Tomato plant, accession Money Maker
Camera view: tilt-top (135 deg); turntable rotation: 0 degrees
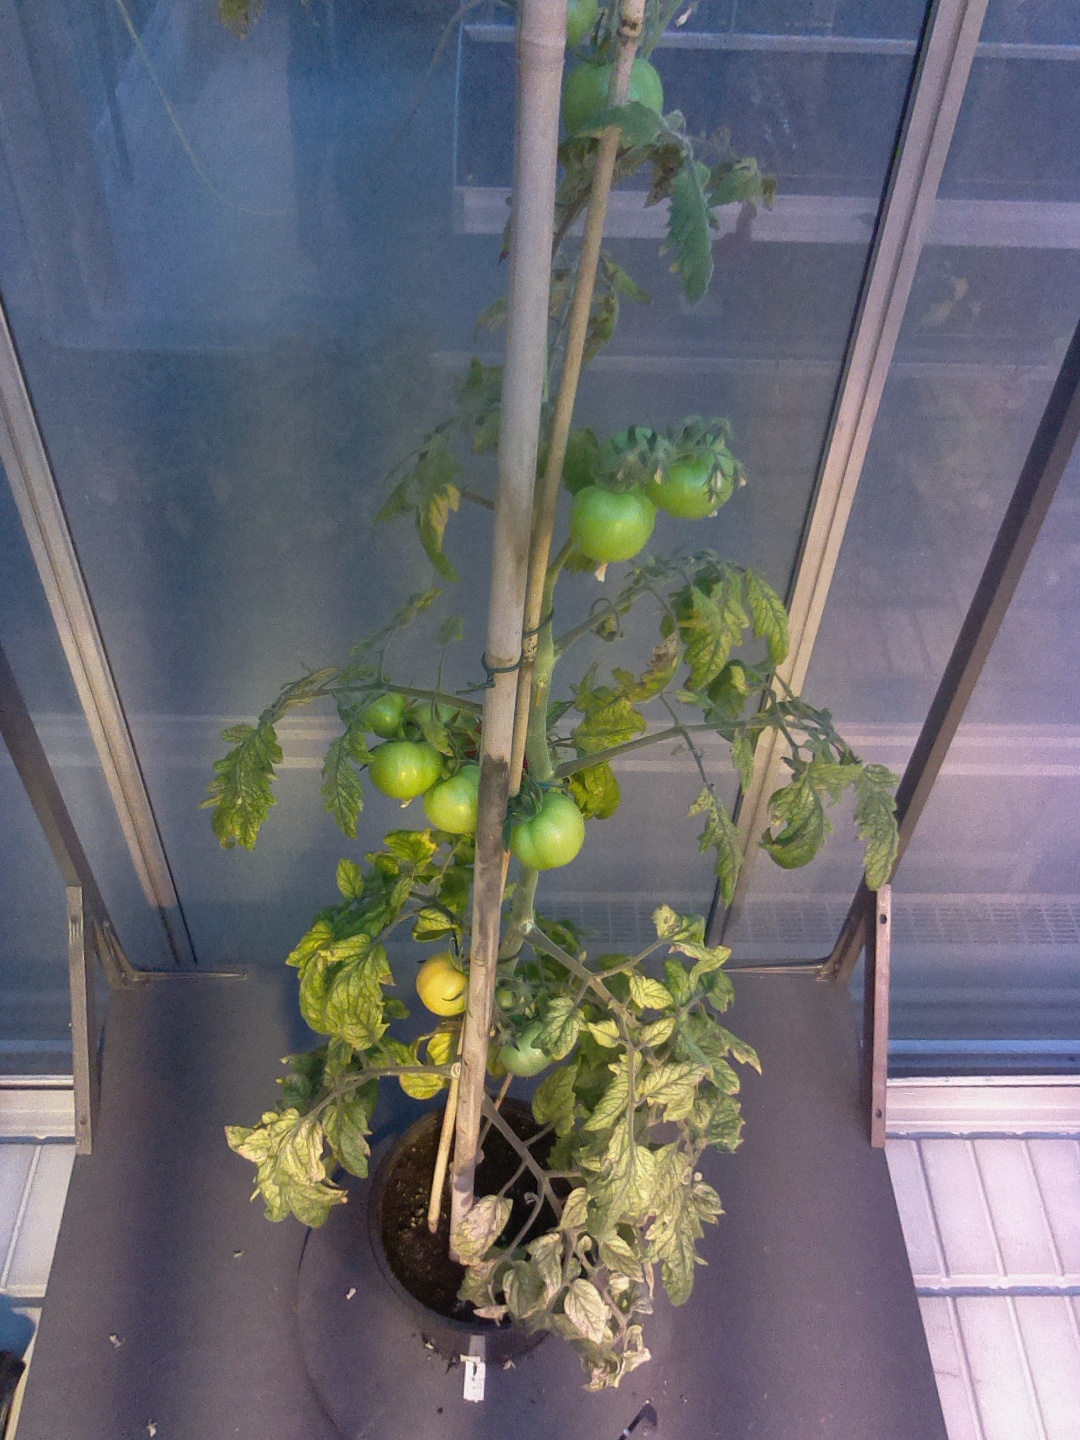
BBCH growth stage 81: 10%-20% of fruits show typical fully ripe color